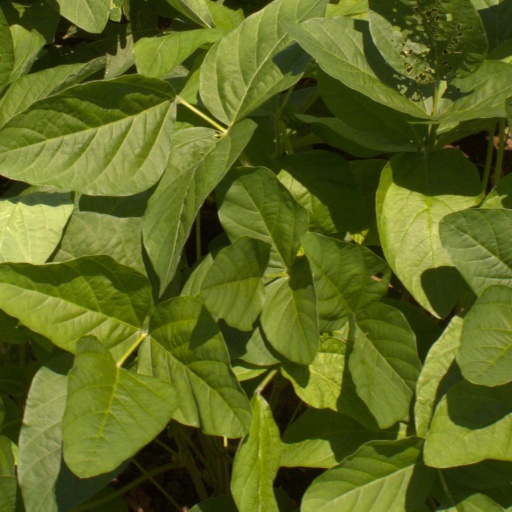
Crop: soybean